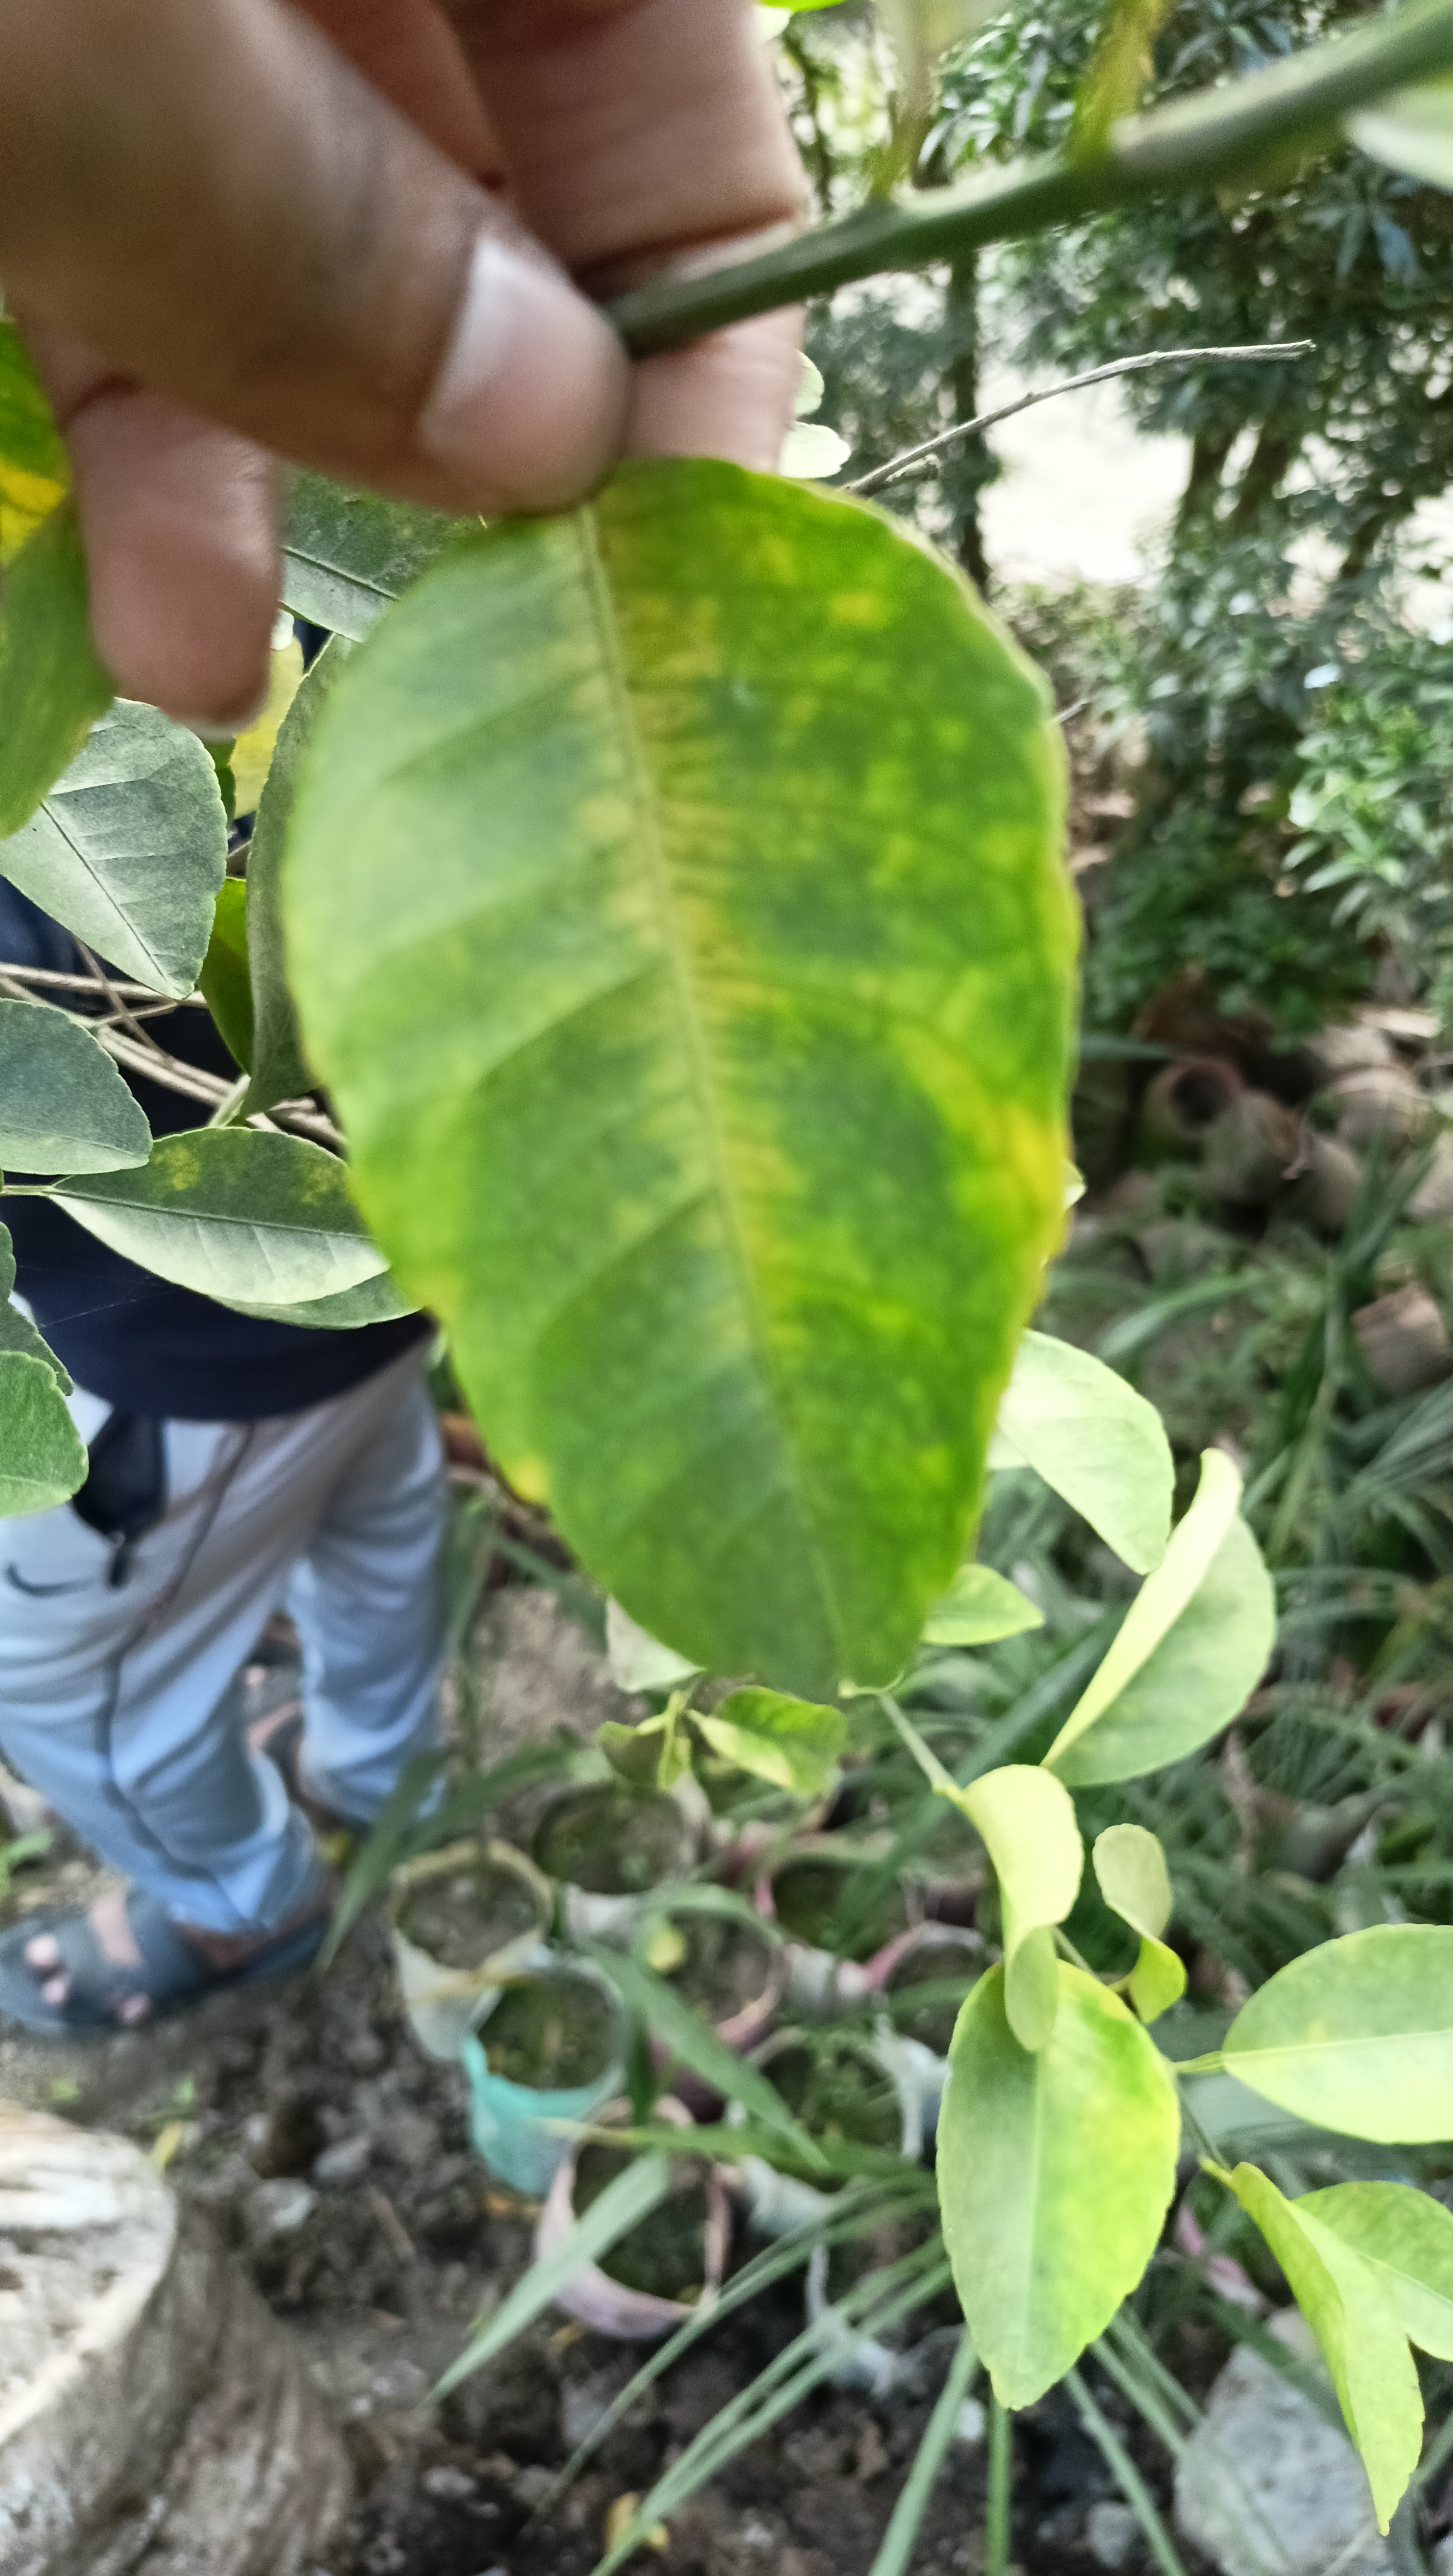
Mandarin leaf variety: China Mishti